Nuqat

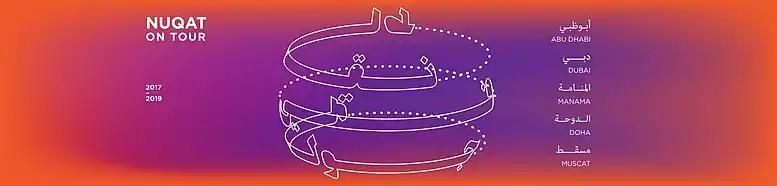
The Nuqat on Tour Logo

Since 2009, Nuqat has offered workshops in various practical and theoretical art and design subjects. Studio Nuqat is a series of workshops and events offered by the organization, aimed at providing skills building and industry immersion opportunities for individuals and teams, including students, professionals, and hobbyists. Studio Nuqat seeks to provide a creative outlet that supports the development of participants' creative capacities, vocational skills, and networks, functioning as an alternative learning and continuing educational platform.